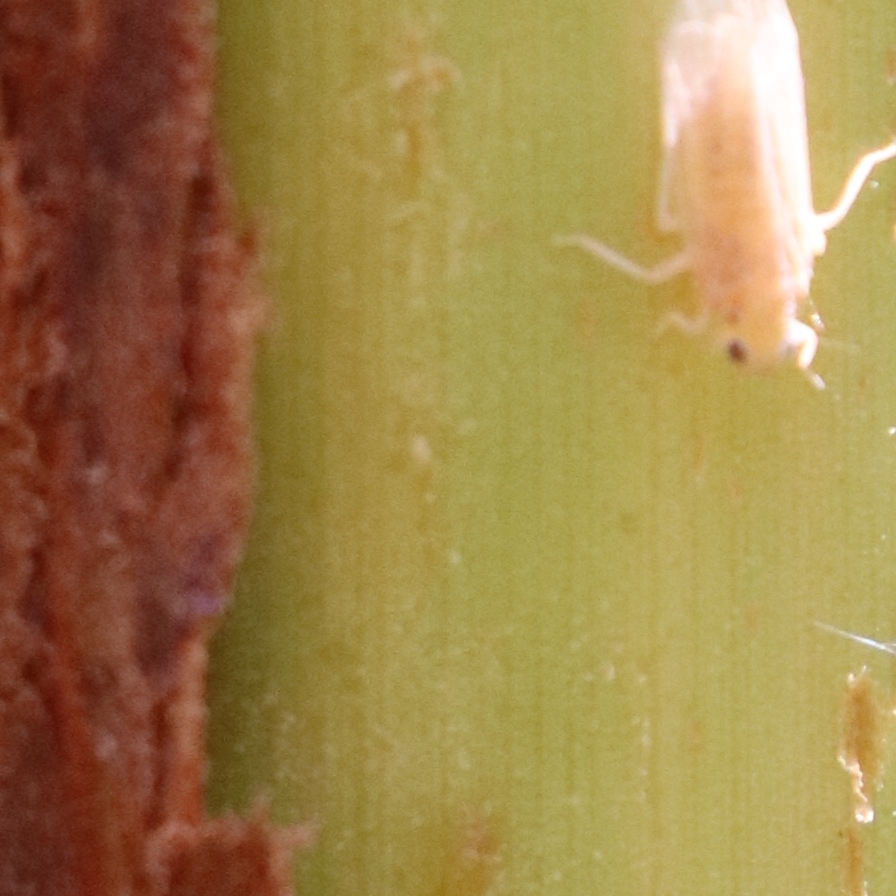
Label: Bug